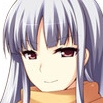
Portrait style: Anime Portrait